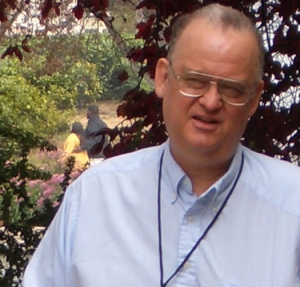
Ralph C. Merkle, est un cryptographe américain et chercheur en nanotechnologie. Il est l'un des pionniers de la cryptographie asymétrique avec Martin Hellman et Whitfield Diffie. En 1974, il a créé les puzzles de Merkle, la première construction à clef publique.